Nomophila noctuella

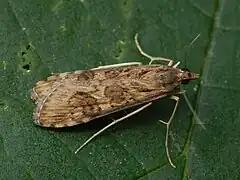
"Nomophila noctuella"

The wingspan is 26–32 mm. Forewings are very elongated and narrow. The basic color of the forewings is usually brown, with darker wide eight-shaped and reniform markings in the discal and postdiscal areas. Some dark brown spots are present close to the outer edge and to the apex. The hindwings are whitish with brown veins.